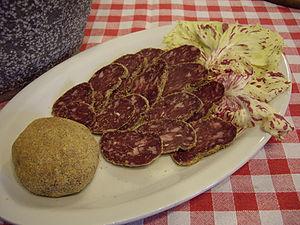
La pitina est un produit de charcuterie originaire de la Val Tramontina au nord du Pordenone, dans la région autonome du Frioul-Vénétie Julienne en Italie.